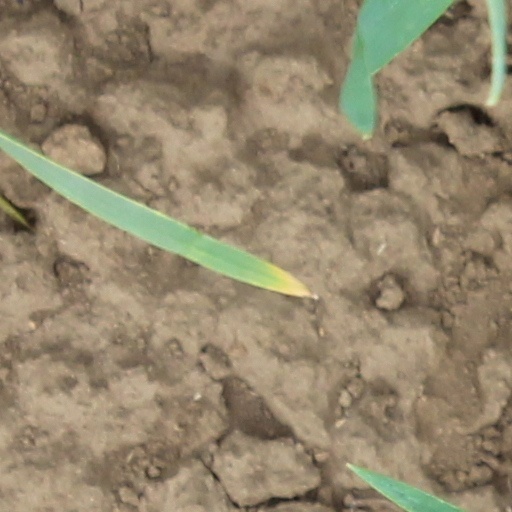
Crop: wheat